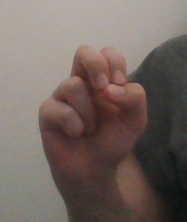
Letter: gaaf